Toyota SZ engine

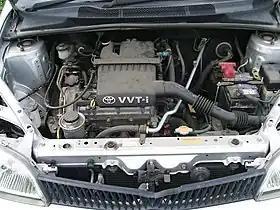
1SZ-FE engine in transverse mounting

The Toyota SZ engine family is a series of compact straight-4 piston engines. Toyota Motor Manufacturing (UK) in Deeside produces SZ engines for the Yaris. All three types of the SZ engine are built in Tianjin FAW Toyota Engine Co., Ltd. (TFTE) Plant No. 1 in Xiqing District, Tianjin, China. The 2SZ-FE and 3SZ-VE variations are also manufactured by PT Astra Daihatsu Motor's Karawang Engine Plant in Indonesia.